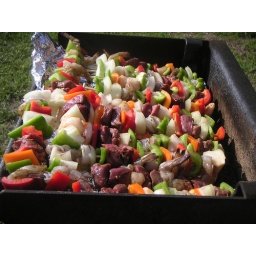
0173 Steak and seafood kabobs at our beach house in Outer Banks, Nags Head, NC 08-06-08